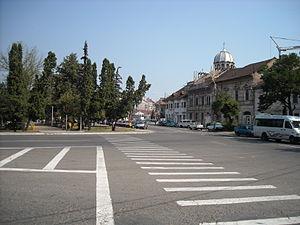
Hunedoara est une ville du județ de Hunedoara, en Transylvanie, Roumanie.